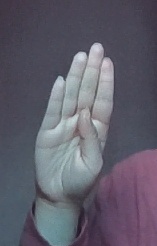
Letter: kaaf